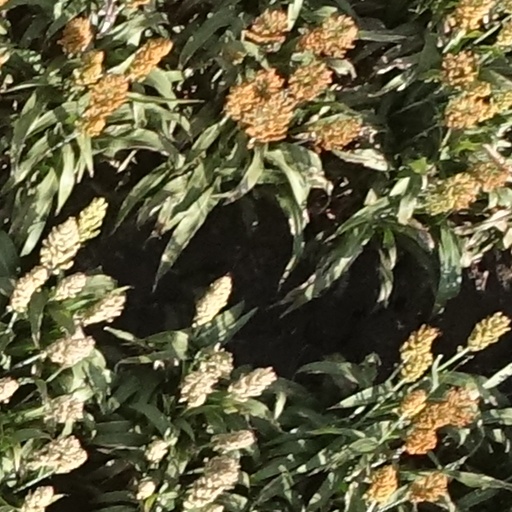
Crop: sorghum